Unbarred spiral galaxy

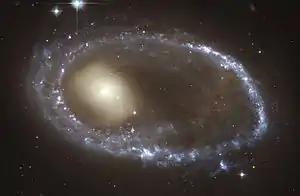
An example of this type, imaged by the Hubble Space Telescope

An unbarred lenticular galaxy is a lenticular version of an unbarred spiral galaxy. They have the Hubble type of SA0.